Maxwell Fry

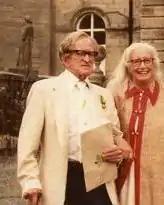
Maxwell Fry and his wife Jane Drew, in 1984, at Lartington Hall on the occasion of a dinner to celebrate his 85th birthday

Edwin Maxwell Fry, CBE, RA, FRIBA, FRTPI (2 August 1899 – 3 September 1987) was an English modernist architect, writer and painter.